The Rescue (1929 film)

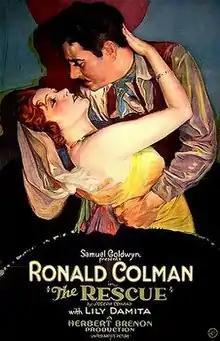
Theatrical release poster

The Rescue is a 1929 American sound pre-Code romantic adventure film directed by Herbert Brenon, and produced by Samuel Goldwyn. While the film has no audible dialog, it was released with a synchronized musical score with sound effects using both the sound-on-disc and sound-on-film process. The screenplay was written by Elizabeth Meehan, based on the 1920 novel by Joseph Conrad. The music score is by Hugo Riesenfeld. The film stars Ronald Colman and Lili Damita.